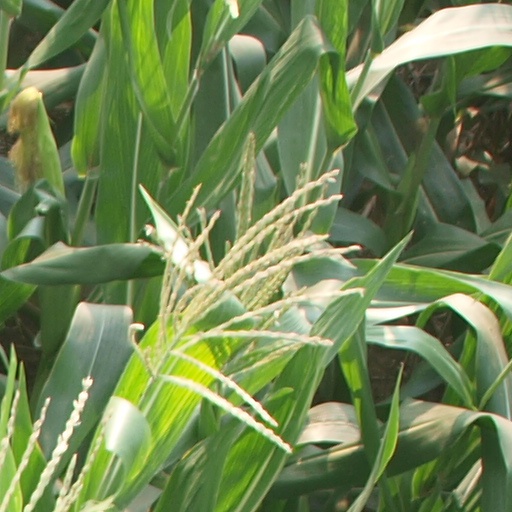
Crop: maize; corn